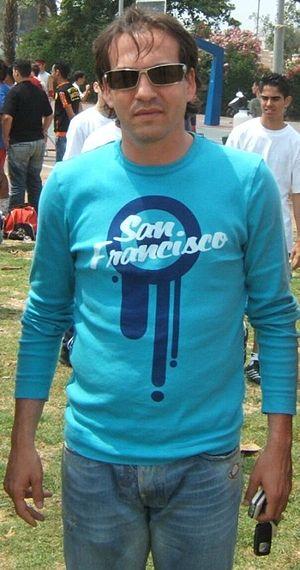
Eyal Berkovic, né le 2 avril 1972 à Nahariya, est un footballeur israélien qui joue au poste de milieu. Il a évolué au Celtic FC lors de la saison 1999/2000 puis il est retourné en Angleterre n'entrant pas dans les plans de jeu du nouvel entraîneur Martin O'Neill.